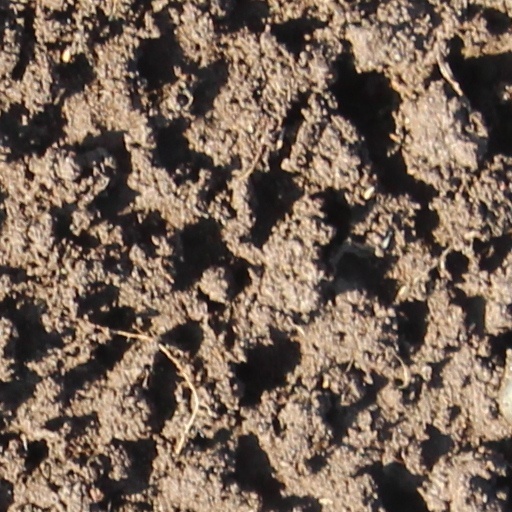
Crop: wheat